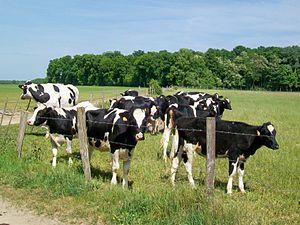
Les vaches sont devenues rares au sud de l'Oise
Pontarmé est une commune française située dans le département de l'Oise, en région Hauts-de-France.